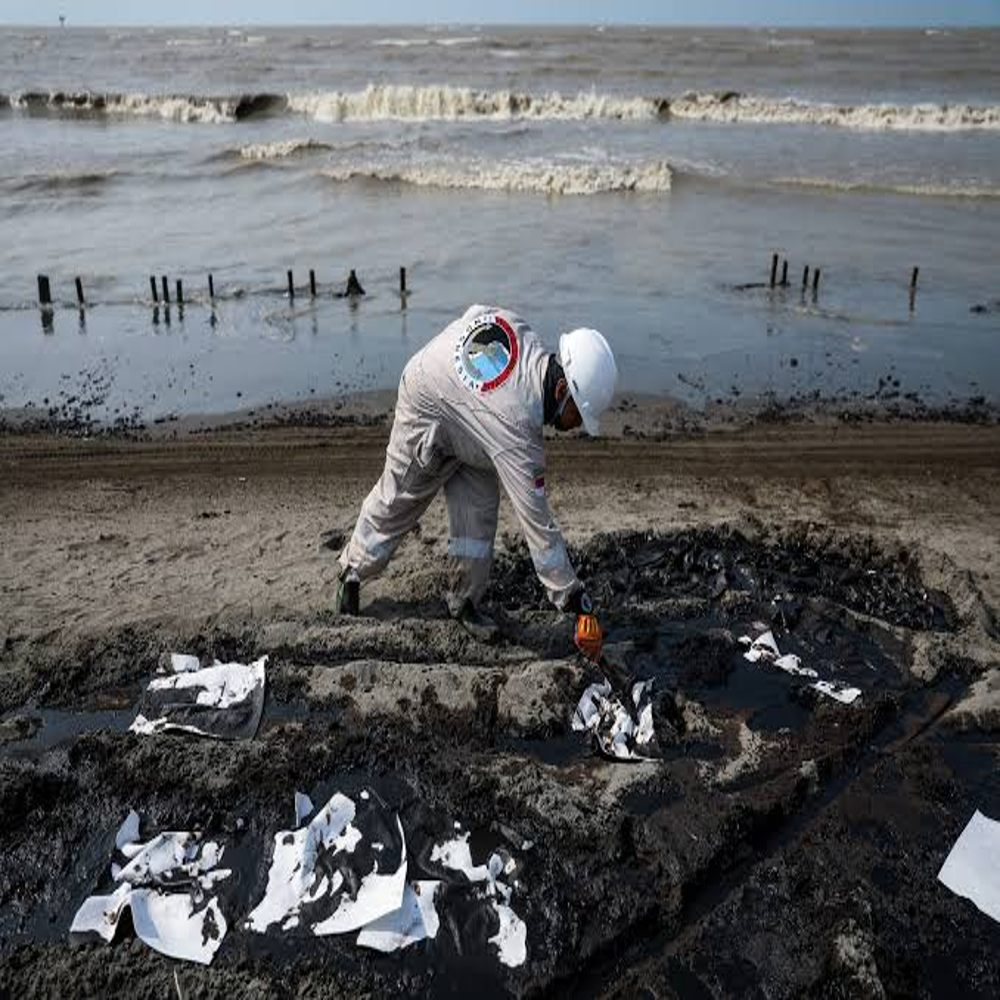
Body of water present: yes
Land polluted: yes
Water polluted: no
Pollution percentage: 5%